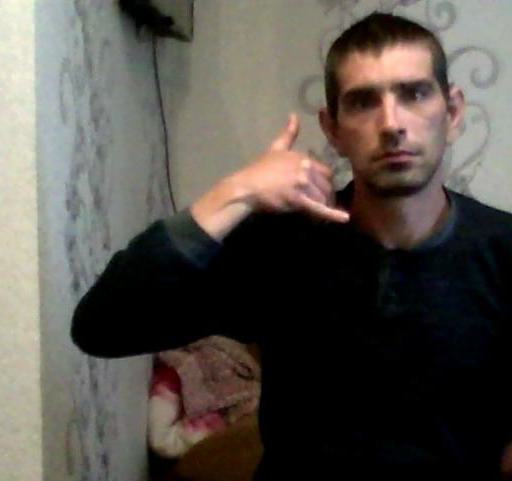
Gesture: call